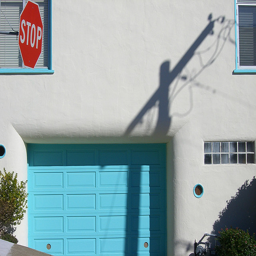
a blue garage door a stop sign and a building
A stop sign stands above a bright blue garage door.
A house with a blue garage door and shadows.
There is a stop sign above a garage door.
A stop sign suspended outside a home with a blue garage door.